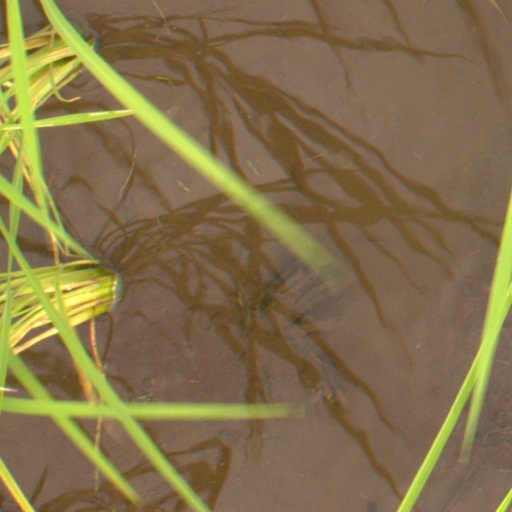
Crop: rice